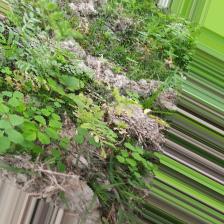
Label: Ascochyta blight